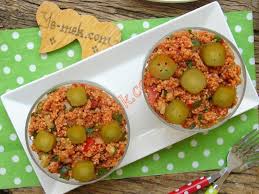
Yemek: kisir